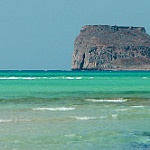
Label: sea